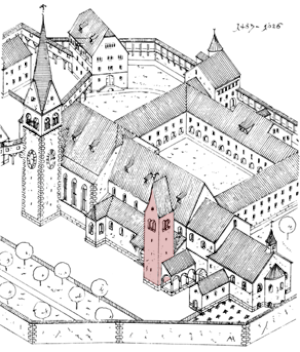
Quintus Asconius Pedianus / Poggios fund af Asconius-kommentarerne i St. Gallen-klostret
En rekonstruktion af klostret i St. Gallen, hvor Poggio i kælderen under det lyserøde tårn fandt det ældst kendte håndskrift til Asconius-kommentarerne i sommeren 1416. Se Clark 1926 p. 282.
Quintus Asconius Pedianus var en lærd latinsk forfatter fra 1. århundrede e.Kr. Han skrev en række værker, hvoraf kun fem kommentarer til et udvalg af Marcus Tullius Ciceros taler er overleveret til i dag. Moderne filologer og historikere mener, at Asconius er den mest pålidelige kommentator blandt de antikke og efterantikke kommentatorer til Ciceros taler. Derfor er Asconius' kommentarer en vigtig kilde bl.a. til den romerske republiks historie. Fra den tidlige middelalder er der sammen med Asconius' kommentarer også overleveret en anden kommentar, der af moderne filologer bliver anset for at være skrevet af Pseudo-Asconius. Sammenlignet med andre antikke forfattere fra samme periode har interessen for Asconius været begrænset i forhold til udgivelser og oversættelser.